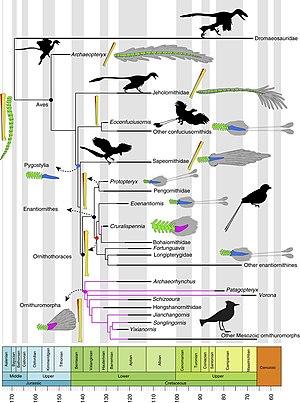
Une hétérométrie est une modification de l'expression d'un gène ou de son patron d'expression, qui entraîne une différence quantitative chez l'individu, c'est-à-dire au niveau du phénome. C’est le résultat d’une mutation au niveau du génome qui va entrainer une modification au niveau du phénome. Il s'agit donc d'une modification de la morphologie d’un individu au cours de l'évolution liée à une mutation des gènes du développement, et se retrouve donc soit au niveau moléculaire ou au niveau morphologique.